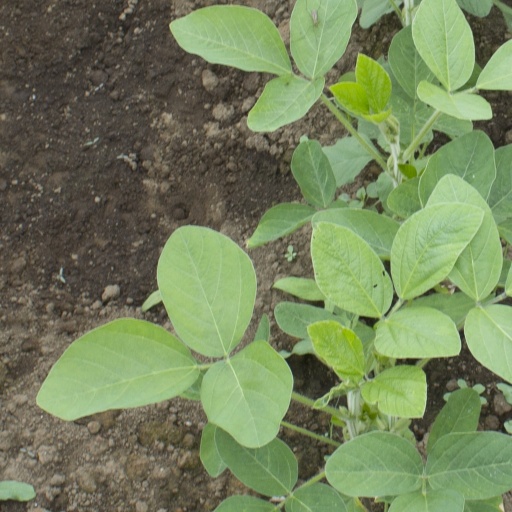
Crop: soybean